Instructions Not Included

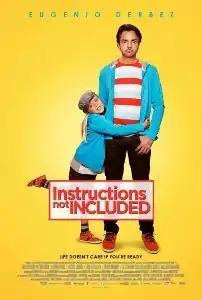
American theatrical release poster

Instructions Not Included is a 2013 Mexican comedy-drama film directed, co-written, co-produced by, and starring Eugenio Derbez. The plot follows a Mexican playboy who is suddenly saddled with a love child at his doorstep, and sets off to Los Angeles to find the mother. Released in the United States on August 30, 2013, the film received mixed reviews and grossed $100 million worldwide.